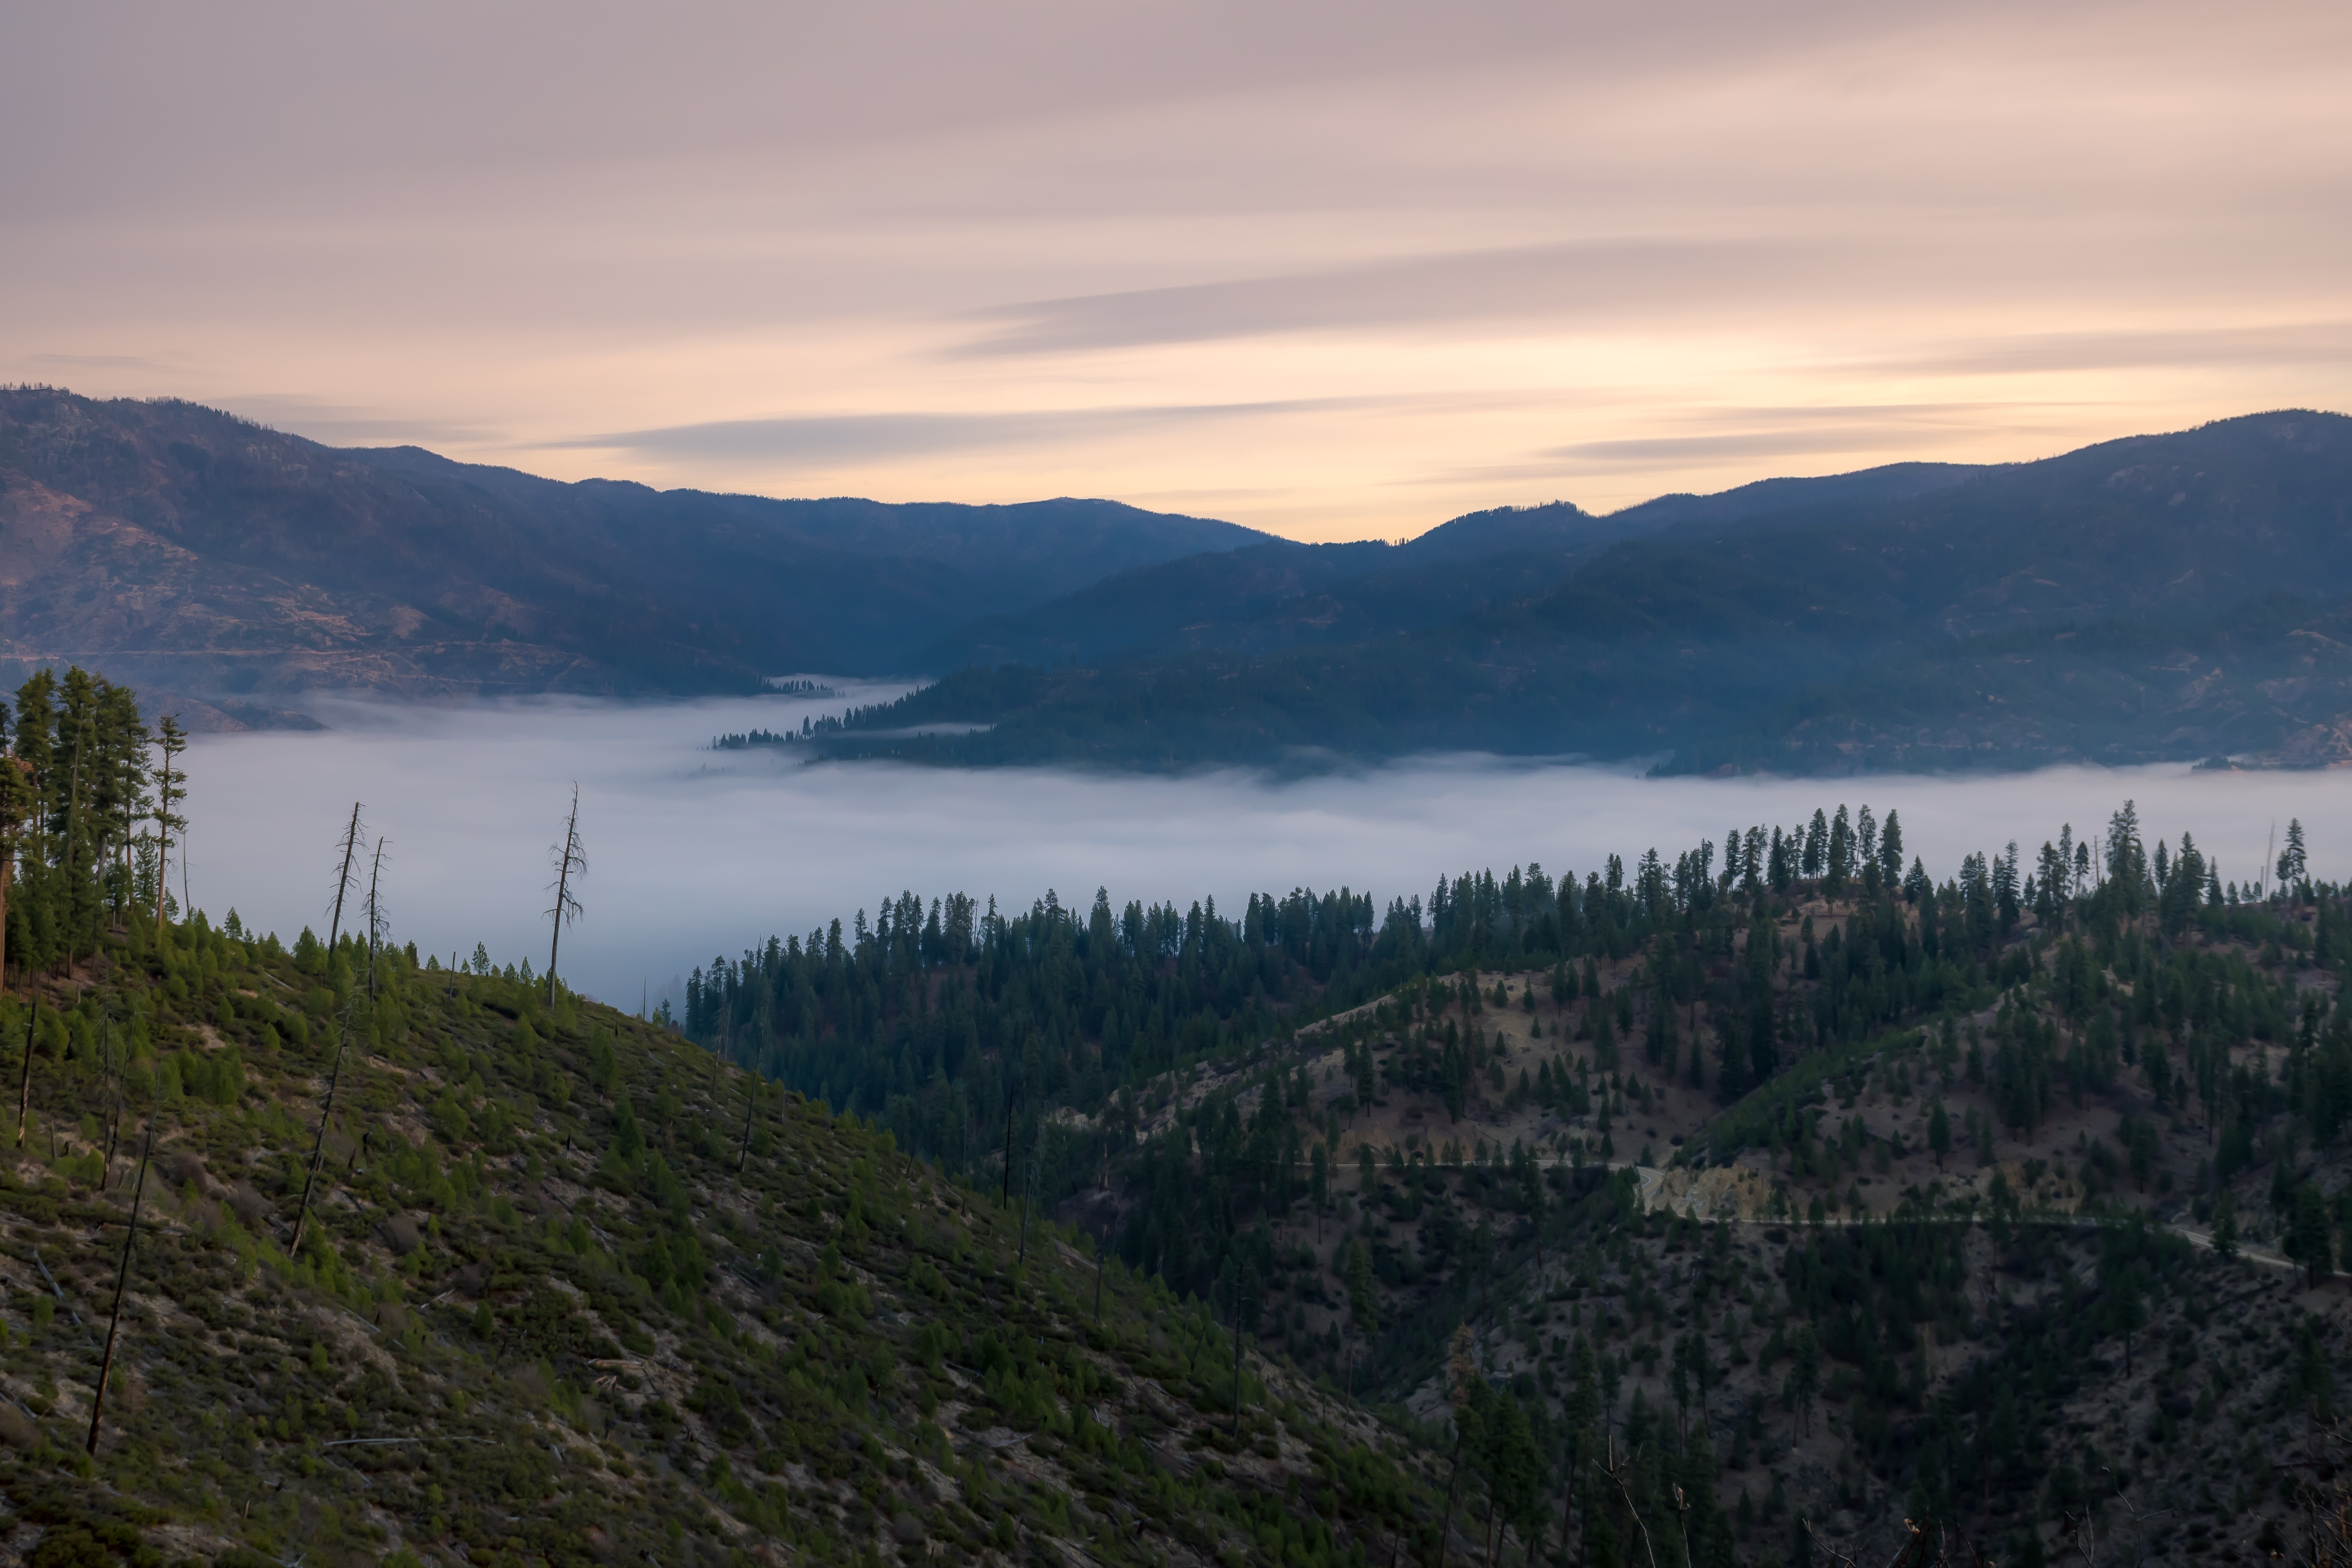
highland, sky, mountain, mountainous landforms, nature, wilderness, atmospheric phenomenon, lake, loch, hill, fell, cloud, morning, reservoir, tree, ridge, mountain range, water, sound, landscape, national park, fjord, hill station, forest, horizon, river, mist, evening, valley, terrain, lake district, bank, sea, coast, vacation, inlet, road, ocean, fog, mount scenery, dawn, tarn